White Carpathians

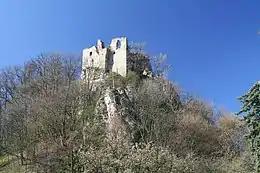
The ruins of Lednica Castle

The landscape is protected on both sides of the mountains: Biele Karpaty Protected Landscape Area in Slovakia, founded in 1979, and Bílé Karpaty Protected Landscape Area in the Czech Republic, founded in 1980, a Man and Biosphere Reserve since 1996. The areas contain a wide variety of fauna and flora. Some species found there are endemic, especially some types of orchids which grow only in the meadows of the White Carpathians.